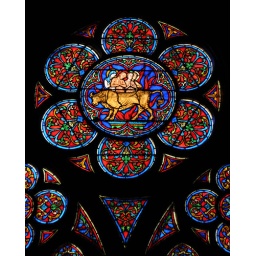
This is the stained glass window in Notre Dame opposite that of the Rose window.